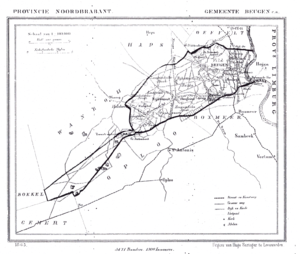
Beugen en Rijkevoort est une ancienne commune néerlandaise de la province du Brabant-Septentrional.